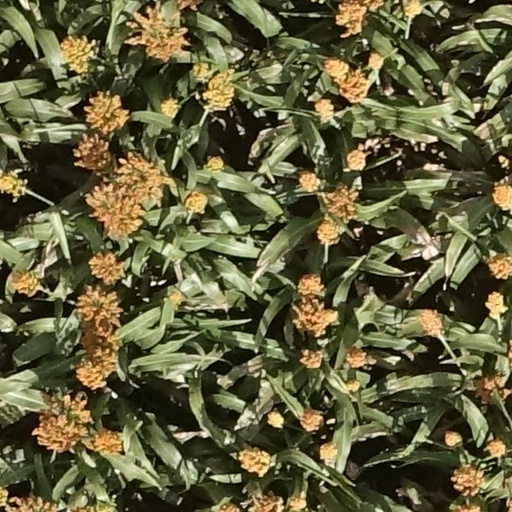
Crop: sorghum